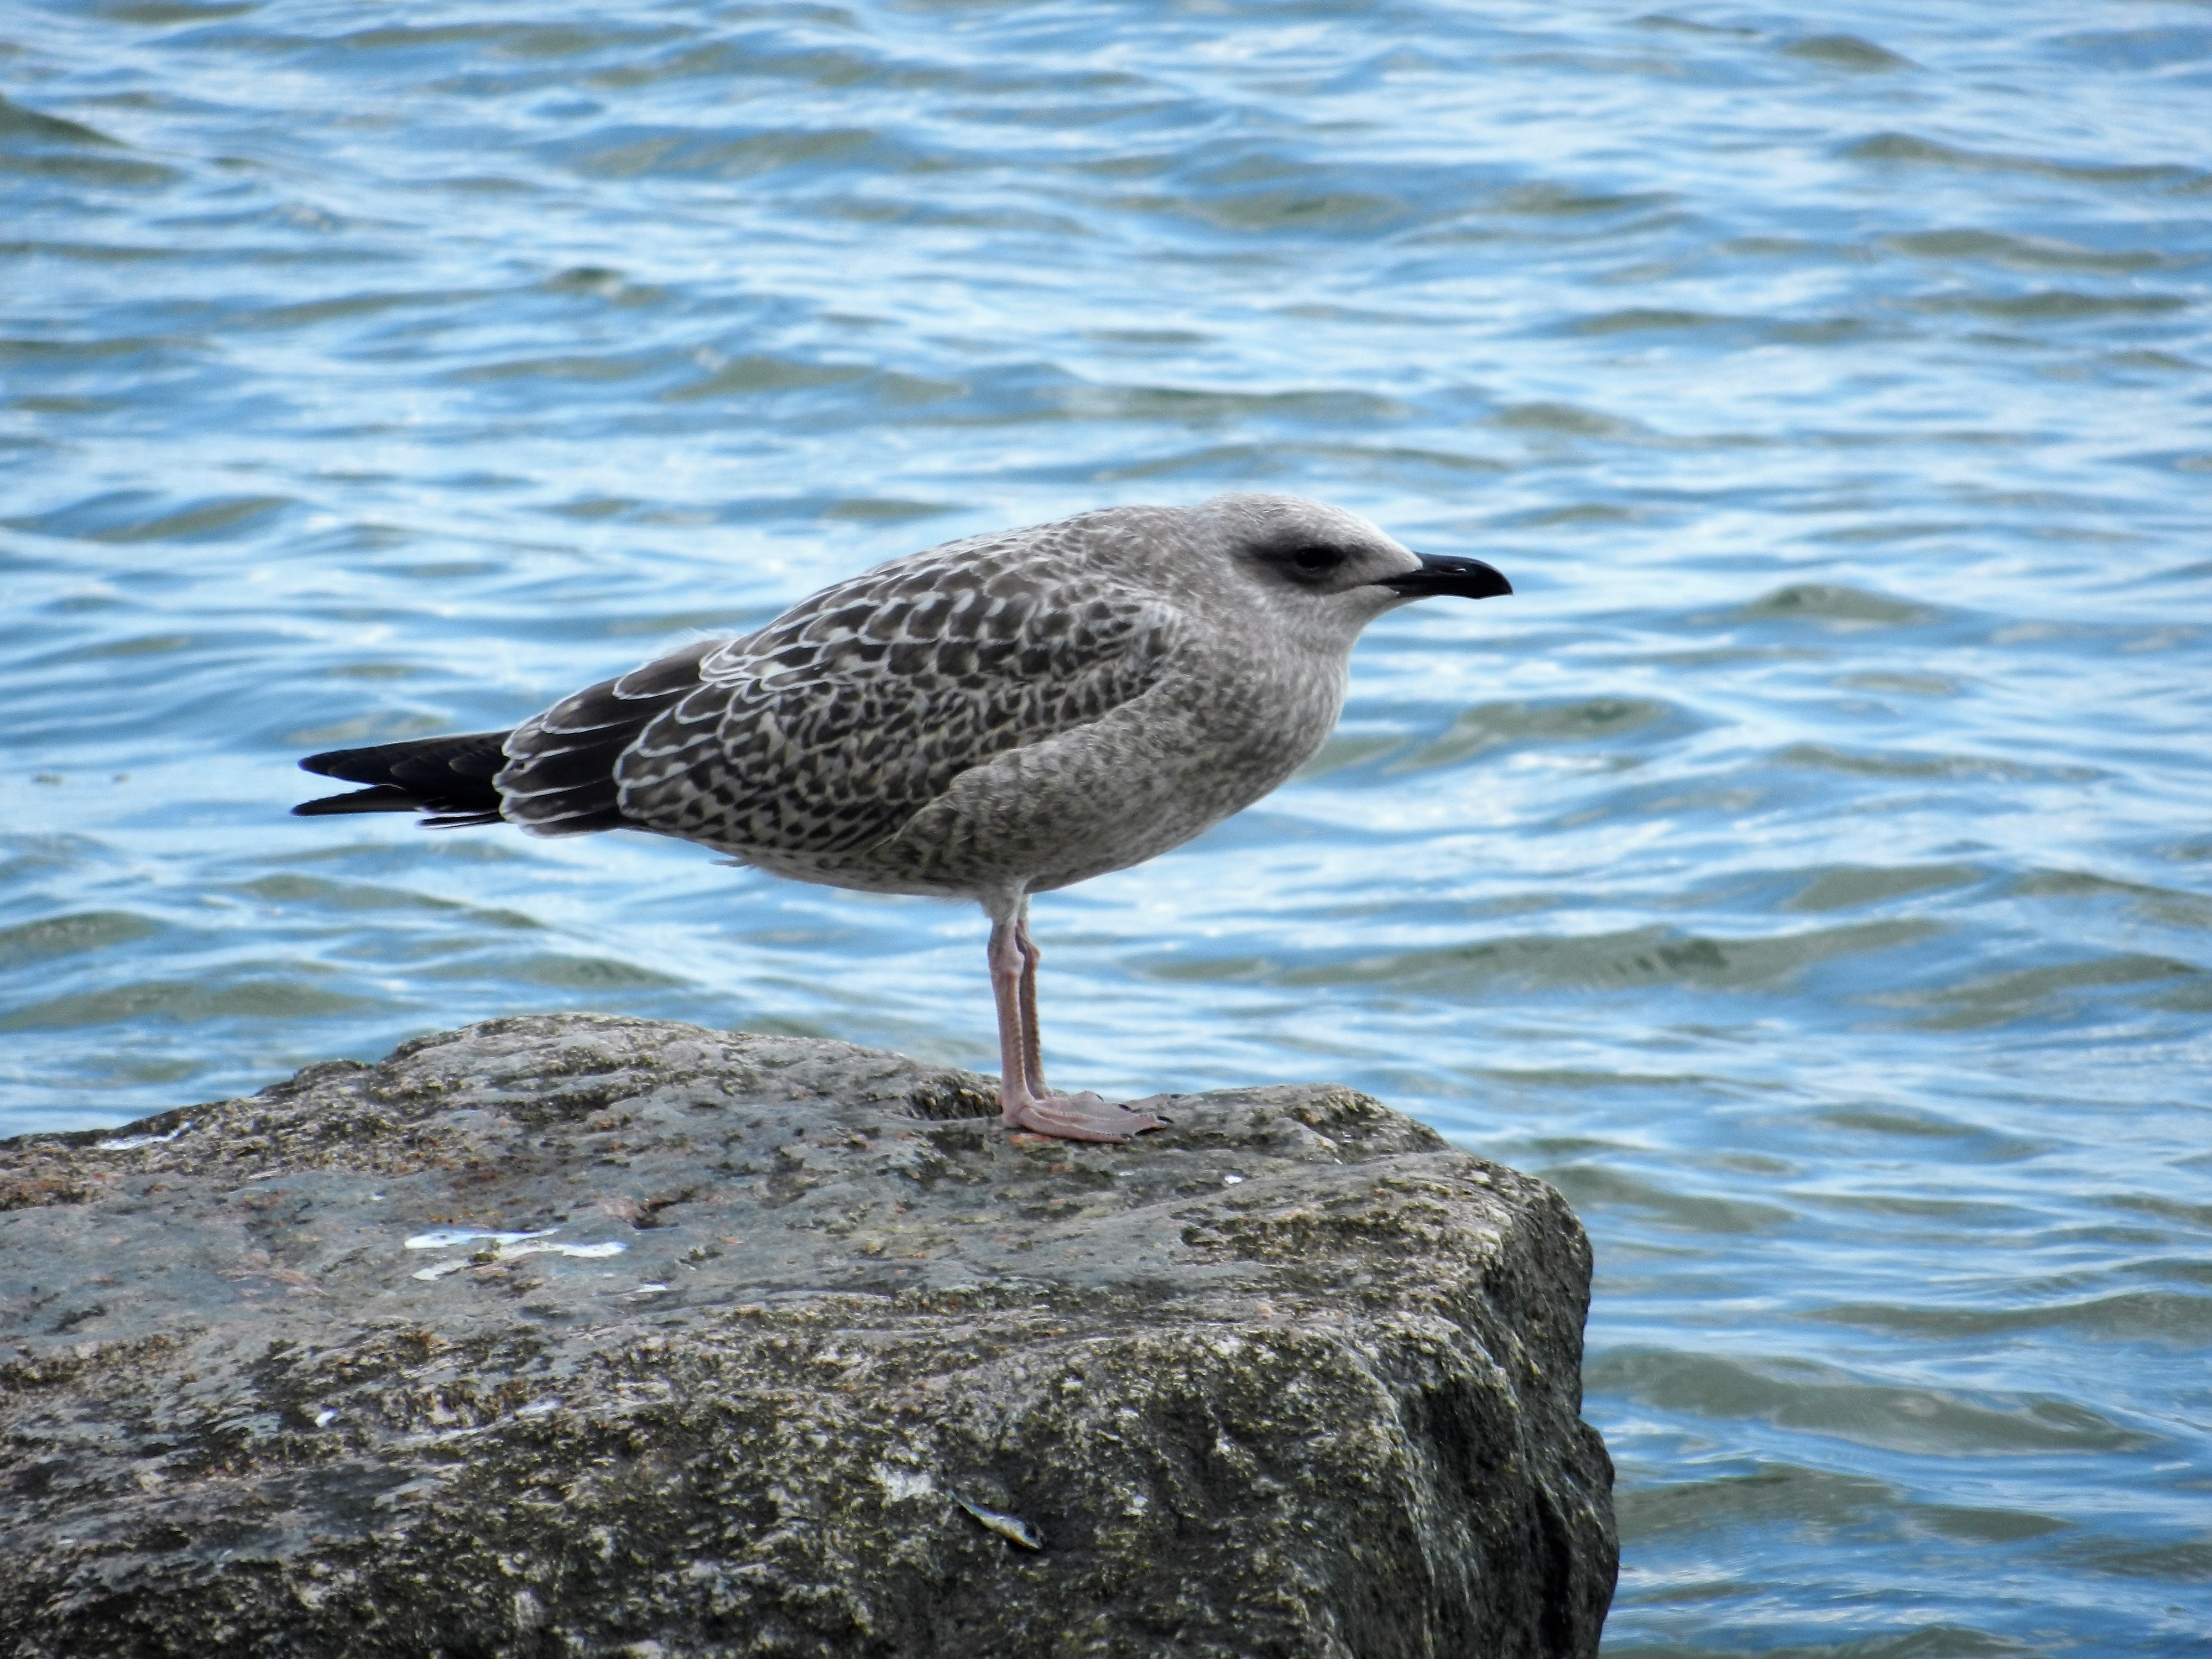
landscape, sea, coast, water, nature, rock, ocean, bird, seabird, seagull, cliff, wildlife, gull, fauna, rocks, birds, vertebrate, shorebird, sandpiper, the coast, the waves, charadriiformes, european herring gull, calidrid, turbot